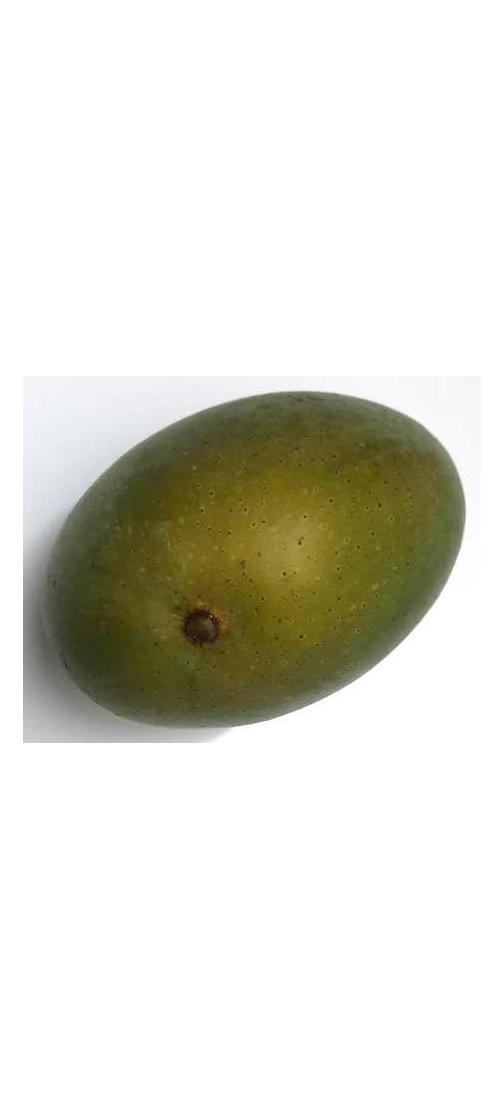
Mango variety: Ashshina Zhinuk